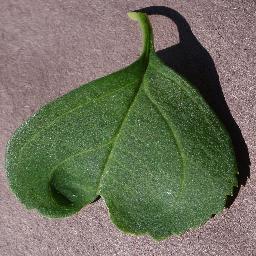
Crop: cherry
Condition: (including_sour)_healthy